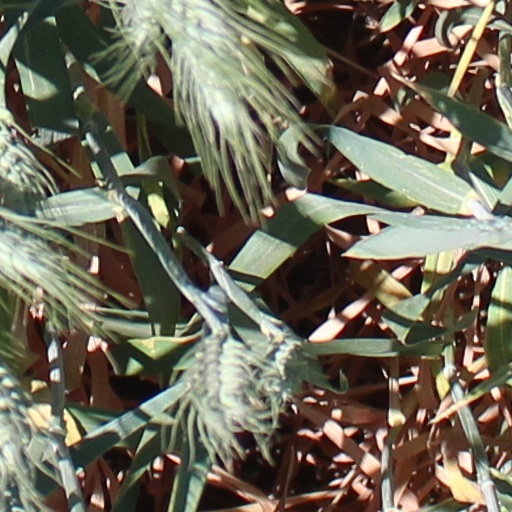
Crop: wheat